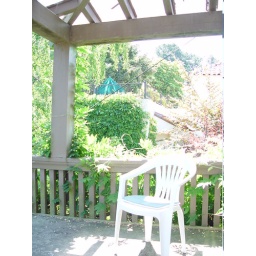
View off my grandparent's deck (off their bathroom if you must know). Their neighbor's house is in the background.